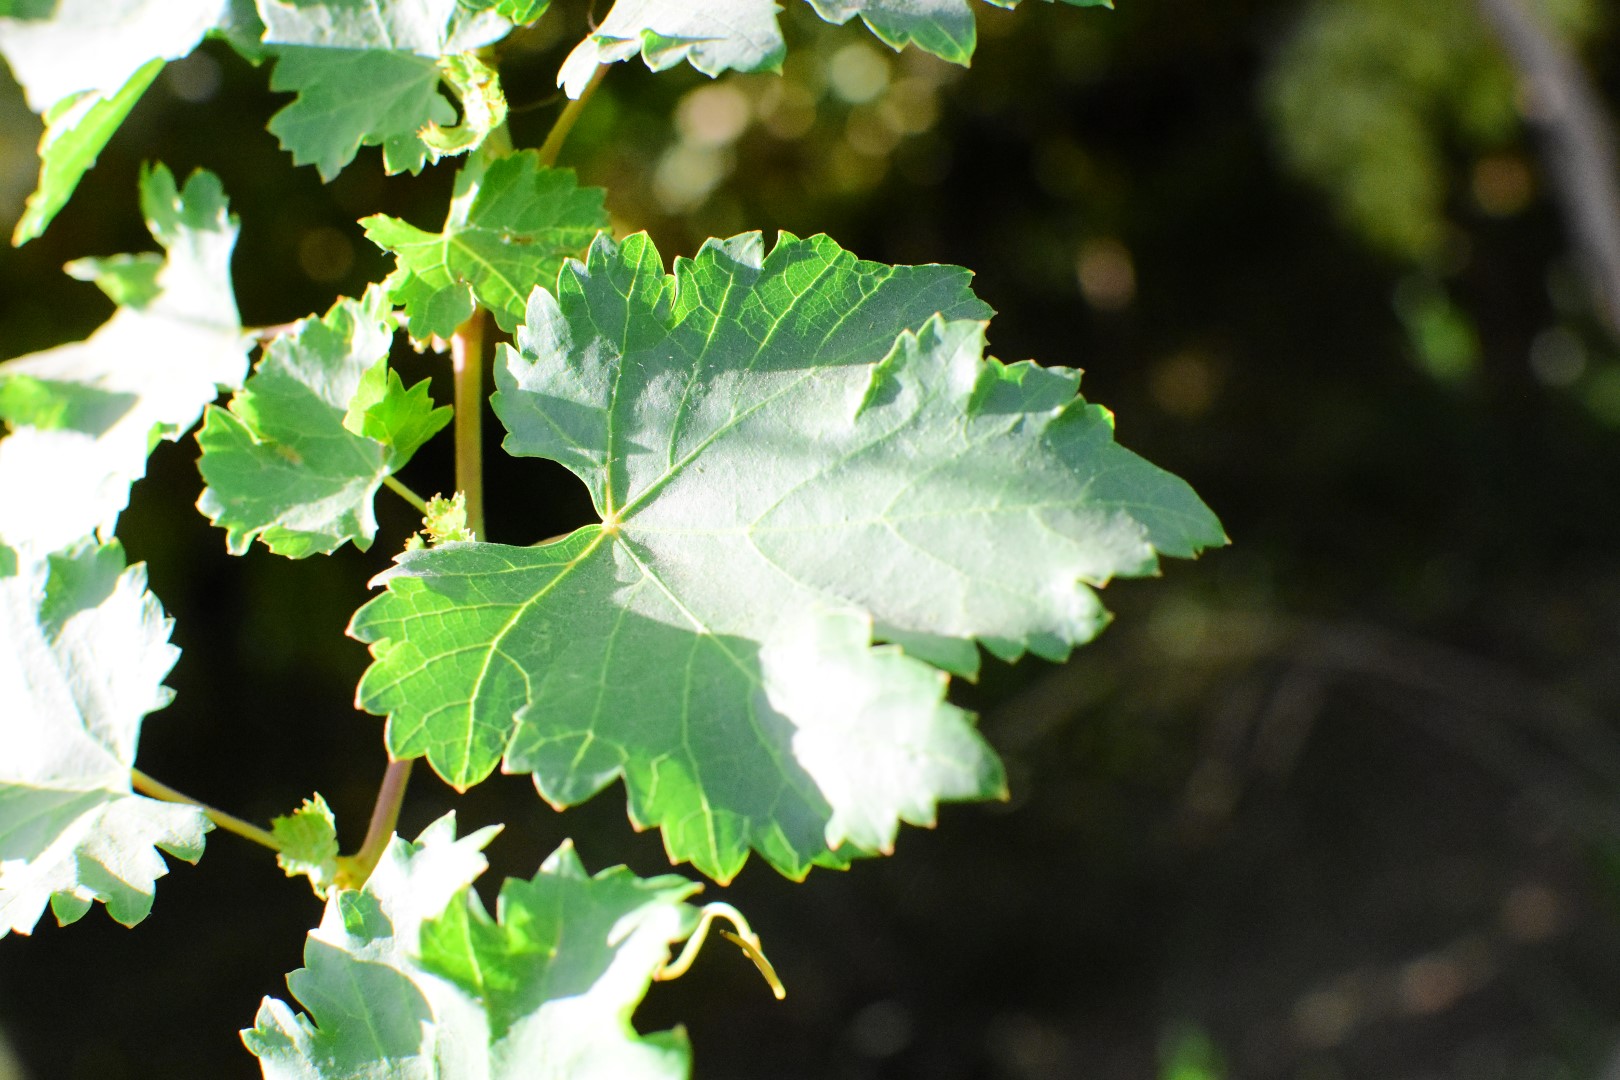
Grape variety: Deas Al-Annz